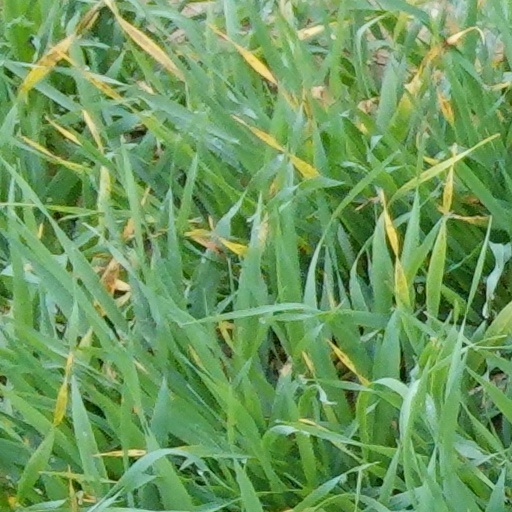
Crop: wheat